Unknown Child (Titanic victim)

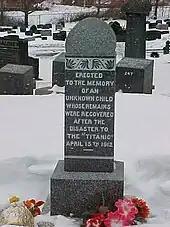
The grave of the unknown child in Fairview Cemetery in 2002, before identification

The body of a fair-haired toddler was the fourth pulled from the ocean by crewman Clifford Crease, from the recovery ship CS "Mackay-Bennett", on 21 April 1912. The description read: